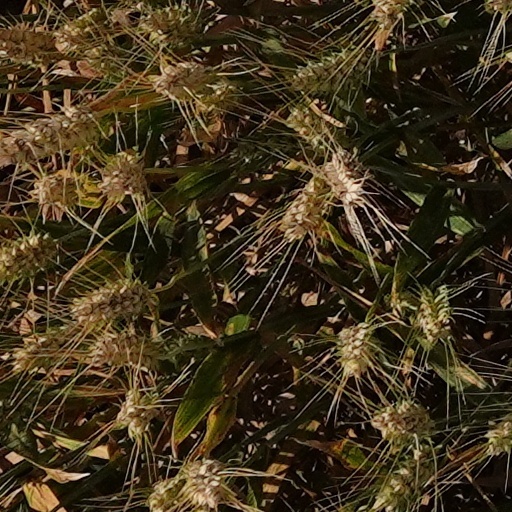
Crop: wheat